Loreen

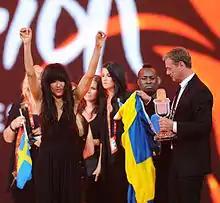
Loreen's victory in the Eurovision Song Contest 2012 in Baku

On 1 April 2023, Loreen was a guest celebrity judge in the episode "Dragodifestivalen" of the Swedish language reality television series "Drag Race Sverige" broadcast on SVT1 and SVT Play. Her song "Is It Love" was released on 13 October 2023 worldwide and was produced by Swedish record producer and songwriter, Rami Yacoub. The single was the first release since she signed with her new management, TaP Music. In April 2024, she was awarded the Government's Music Export Prize by the Ministry for Foreign Affairs for her contribution to "spreading a modern and positive image of Sweden abroad". In May 2024, a European tour set to start in 2025 was announced alongside a new song "Forever" which was performed at the Eurovision 2024 Grand Final, held in Malmö, and released on 10 May 2024.